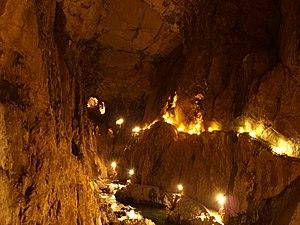
Les Alpes dinariques ou Dinarides sont un massif montagneux des Balkans occidentaux qui doivent leur nom au mont Dinara. Elles s'élèvent entre la plaine de Pannonie au nord-est et la mer Adriatique au sud-ouest, en plusieurs chaînes montagneuses orientées principalement selon un axe nord-ouest/sud-est, de la Slovénie au nord de l'Albanie où culmine leur plus haut sommet, à 2 692 mètres d'altitude : le Maja Jezercë. Elles couvrent au total six pays reconnus internationalement, auxquels peut s'ajouter le Kosovo. La plus grande ville est Sarajevo, capitale de la Bosnie-Herzégovine. Trois climats distincts influencent le massif : méditerranéen à l'ouest, montagnard au centre, où le relief est le plus élevé, et continental à l'est.
Les grottes de Škocjan sont un système de grottes calcaires dans la région du Karst au sud-ouest de la Slovénie à environ 75 km de la capitale Ljubljana. Le système est situé dans un parc régional de 413 ha et localisé dans la commune de Divača au lieu-dit Škocjan, à ne pas confondre avec la commune slovène de Škocjan qui est localisée plus à l'est du pays. C'est l'un des sites les plus connus au monde pour l'étude des phénomènes karstiques.